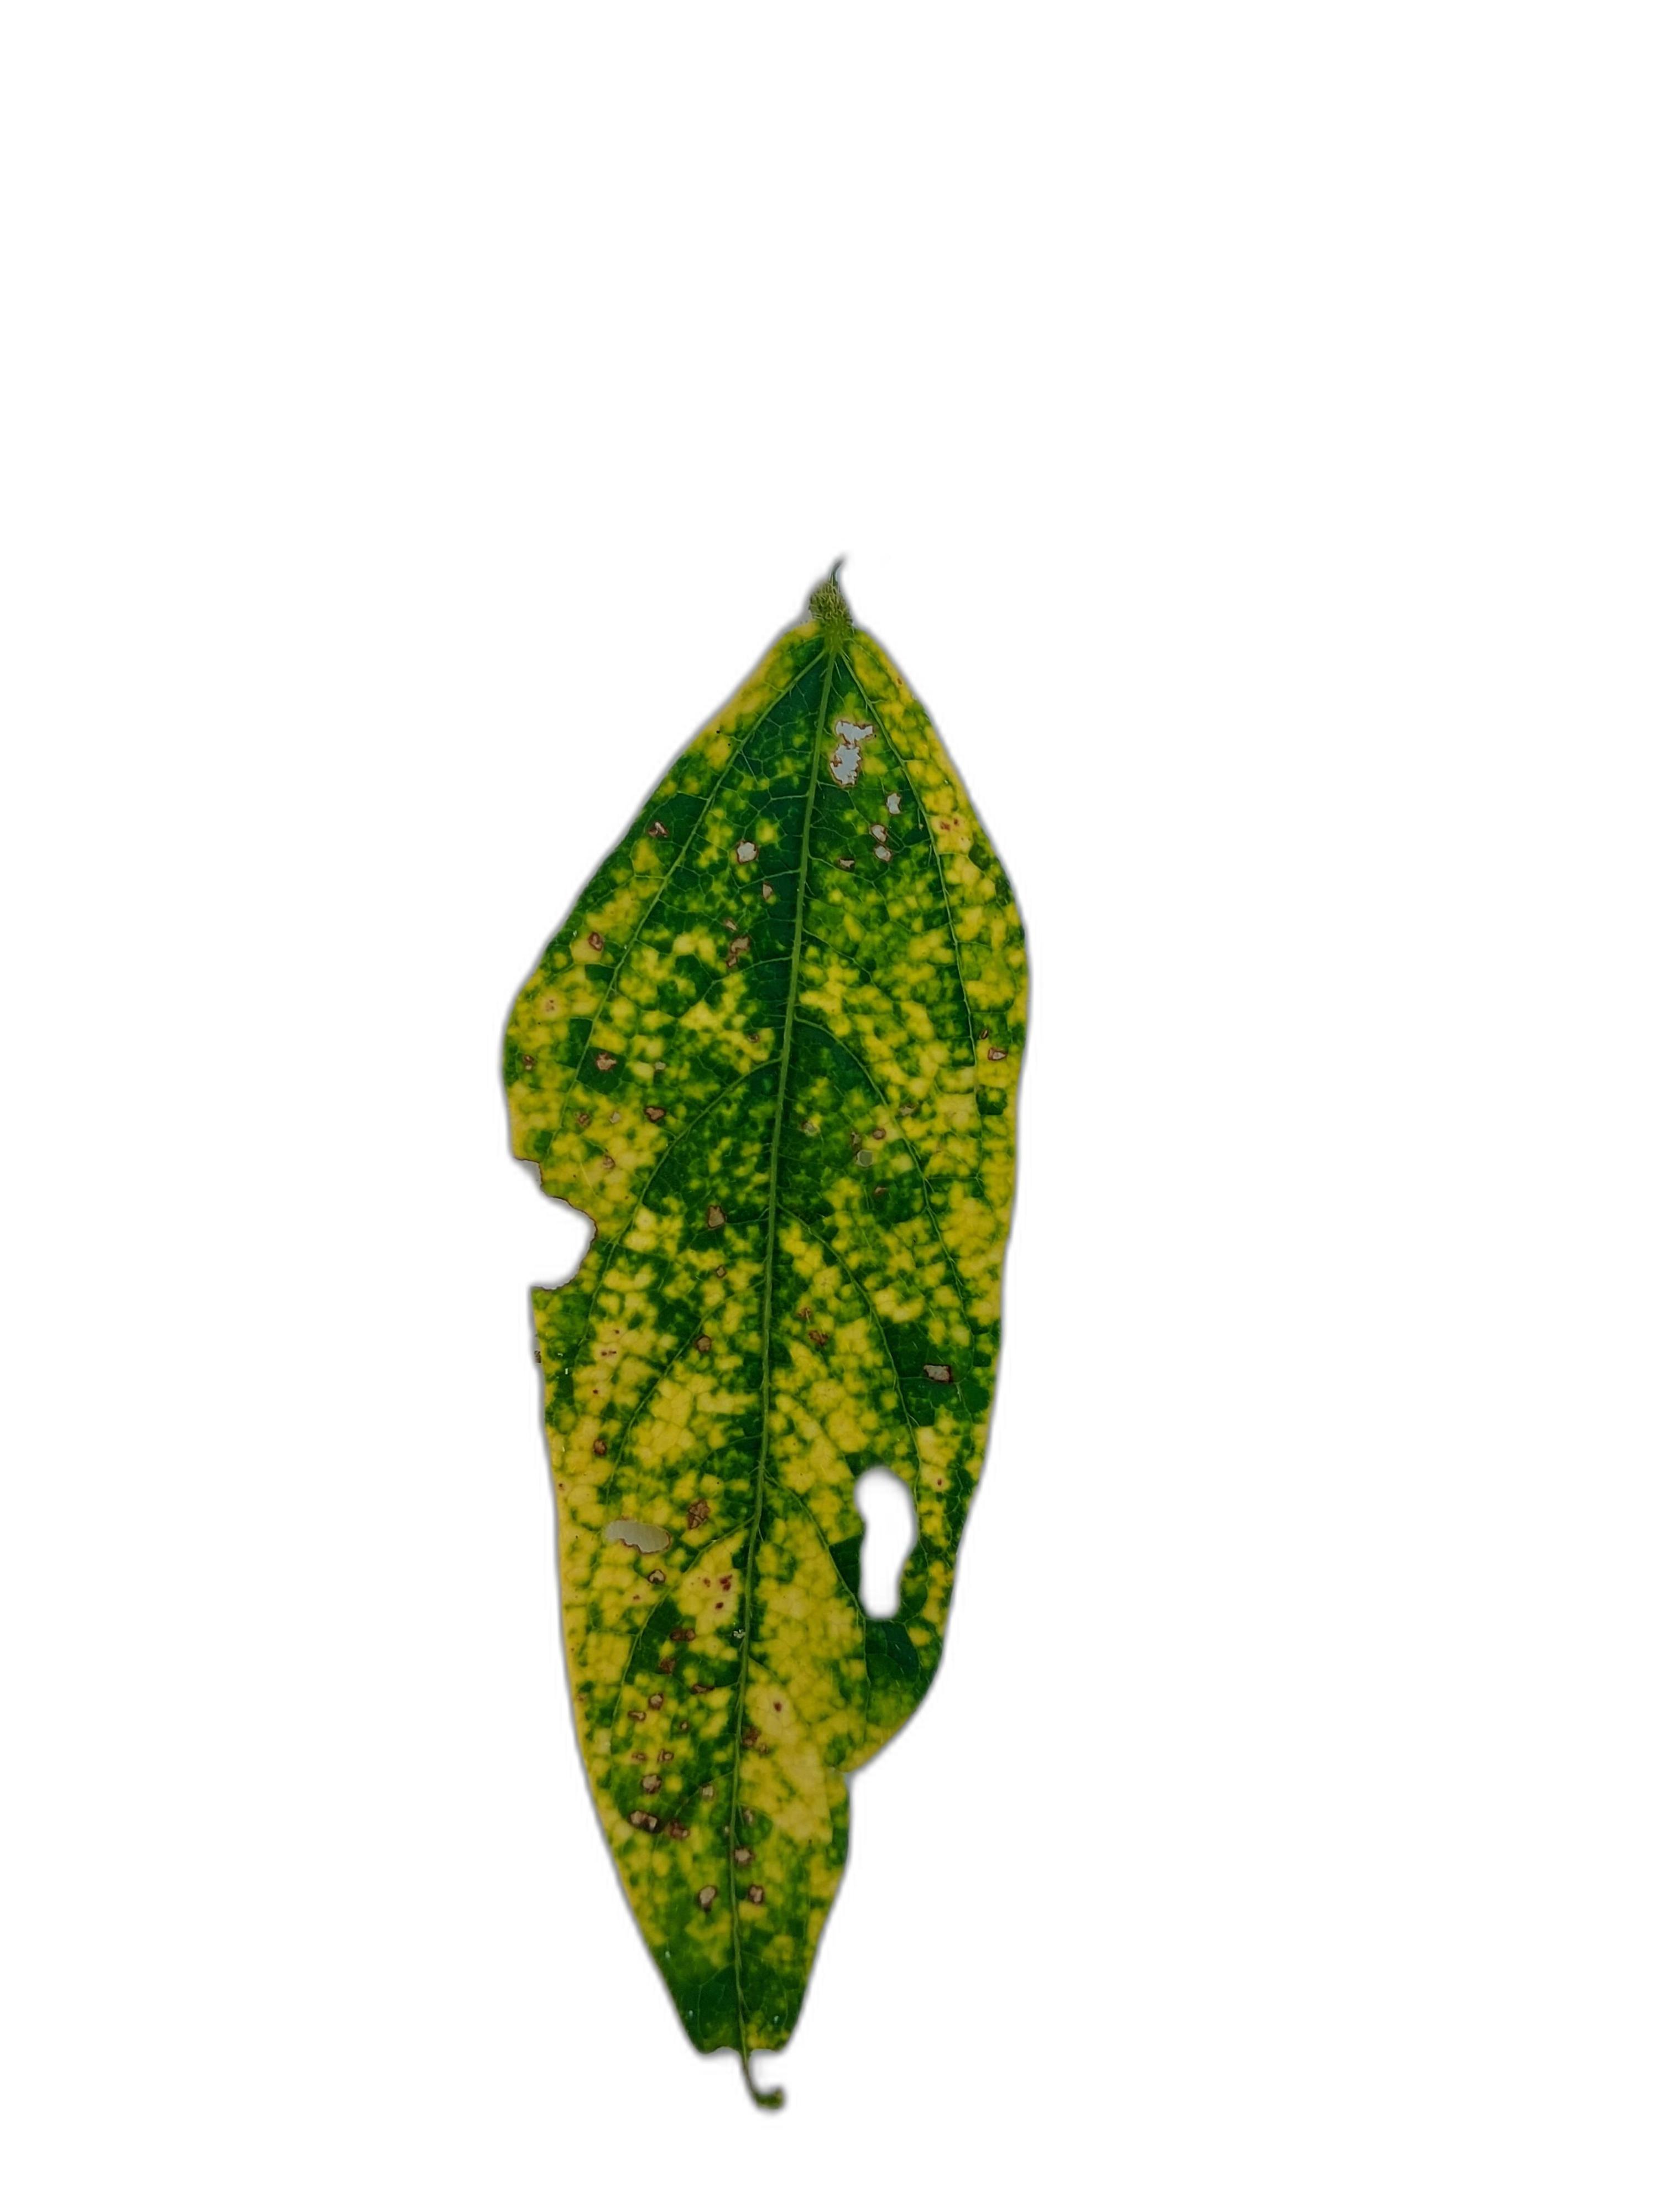
Label: Yellow Mosaic